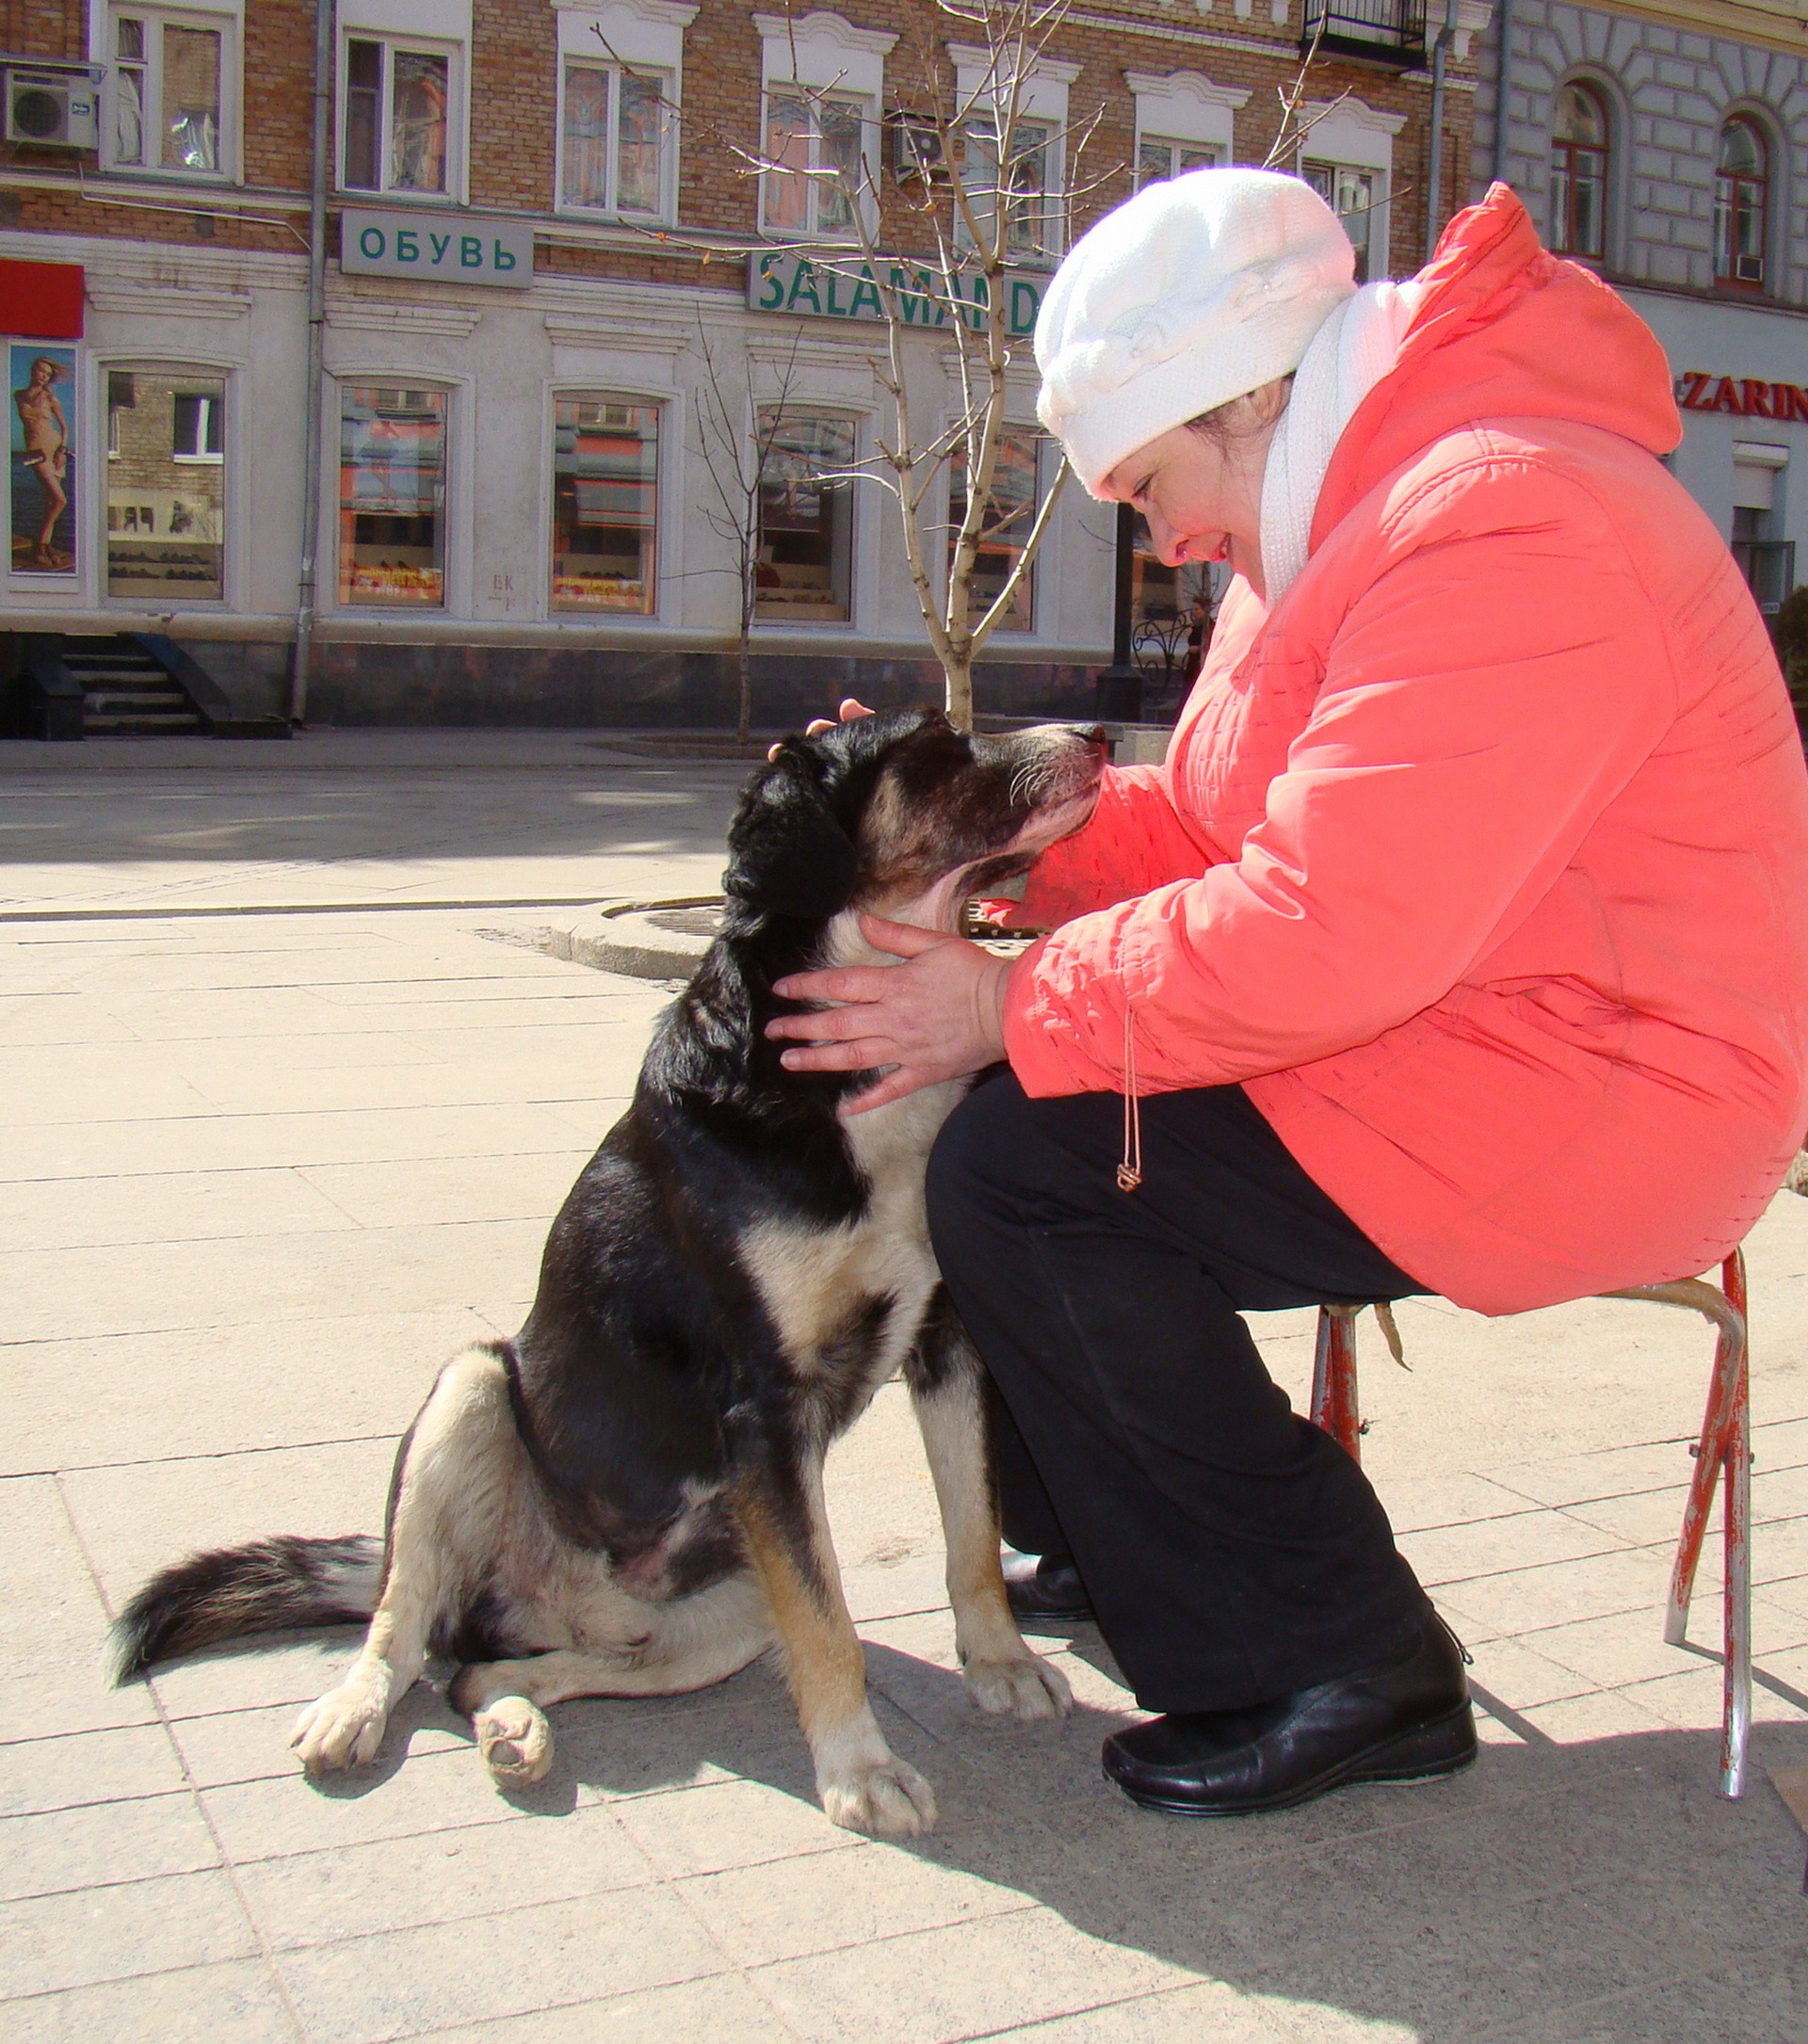
sun, street, dog, sitting, mammal, mistress, animal shelter, street dog, dog like mammal, conformation show